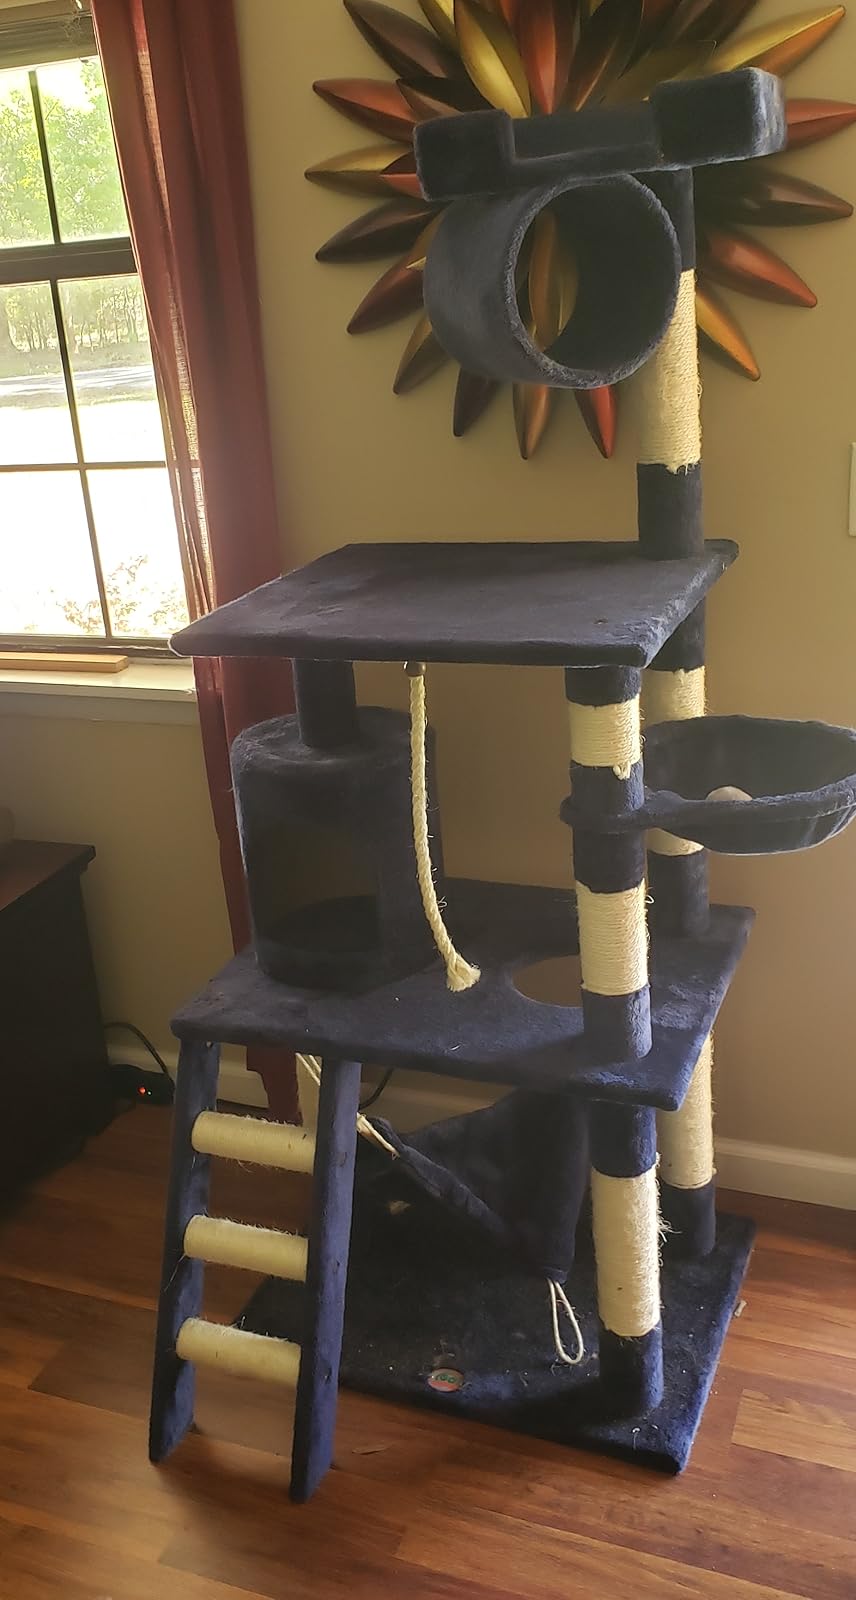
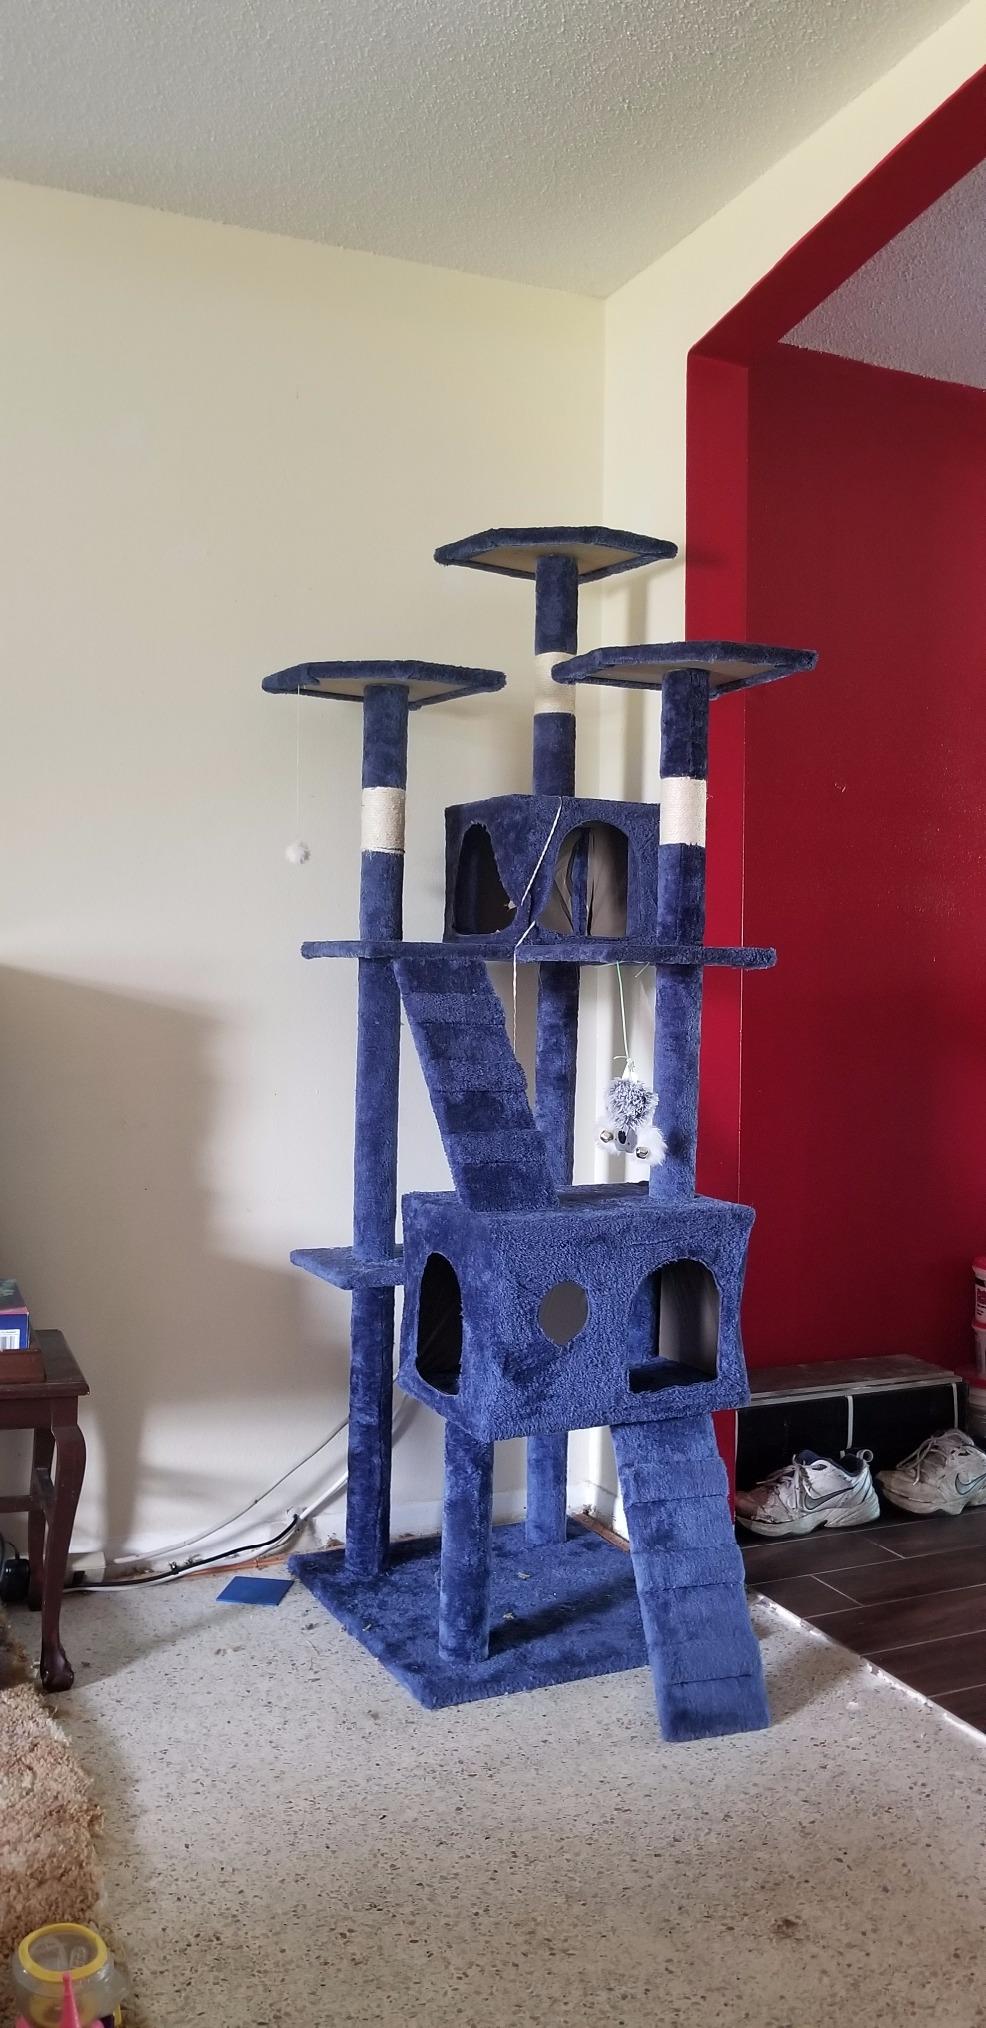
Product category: items_cat tree
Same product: no